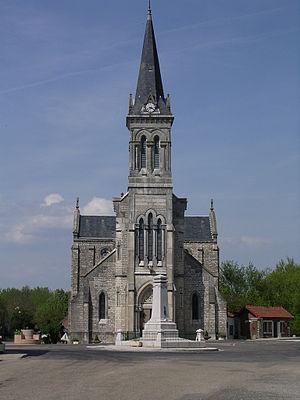
Église de Navilly
Navilly est une commune française située dans le département de Saône-et-Loire en région Bourgogne-Franche-Comté.